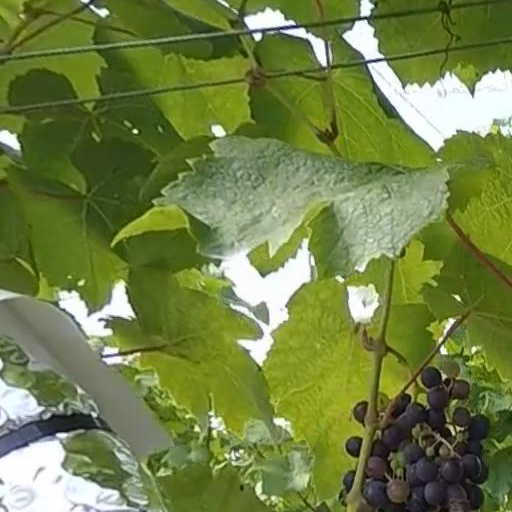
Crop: grape